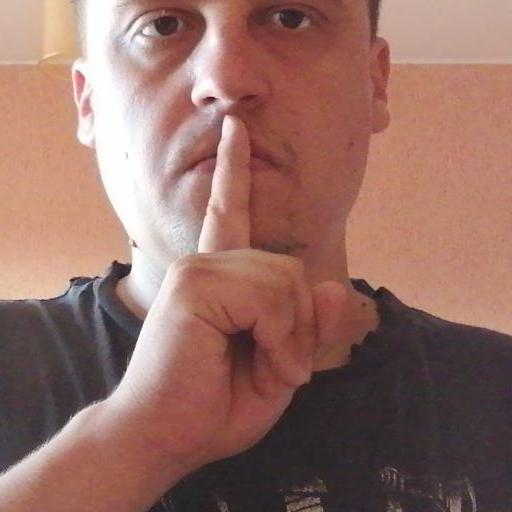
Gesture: mute